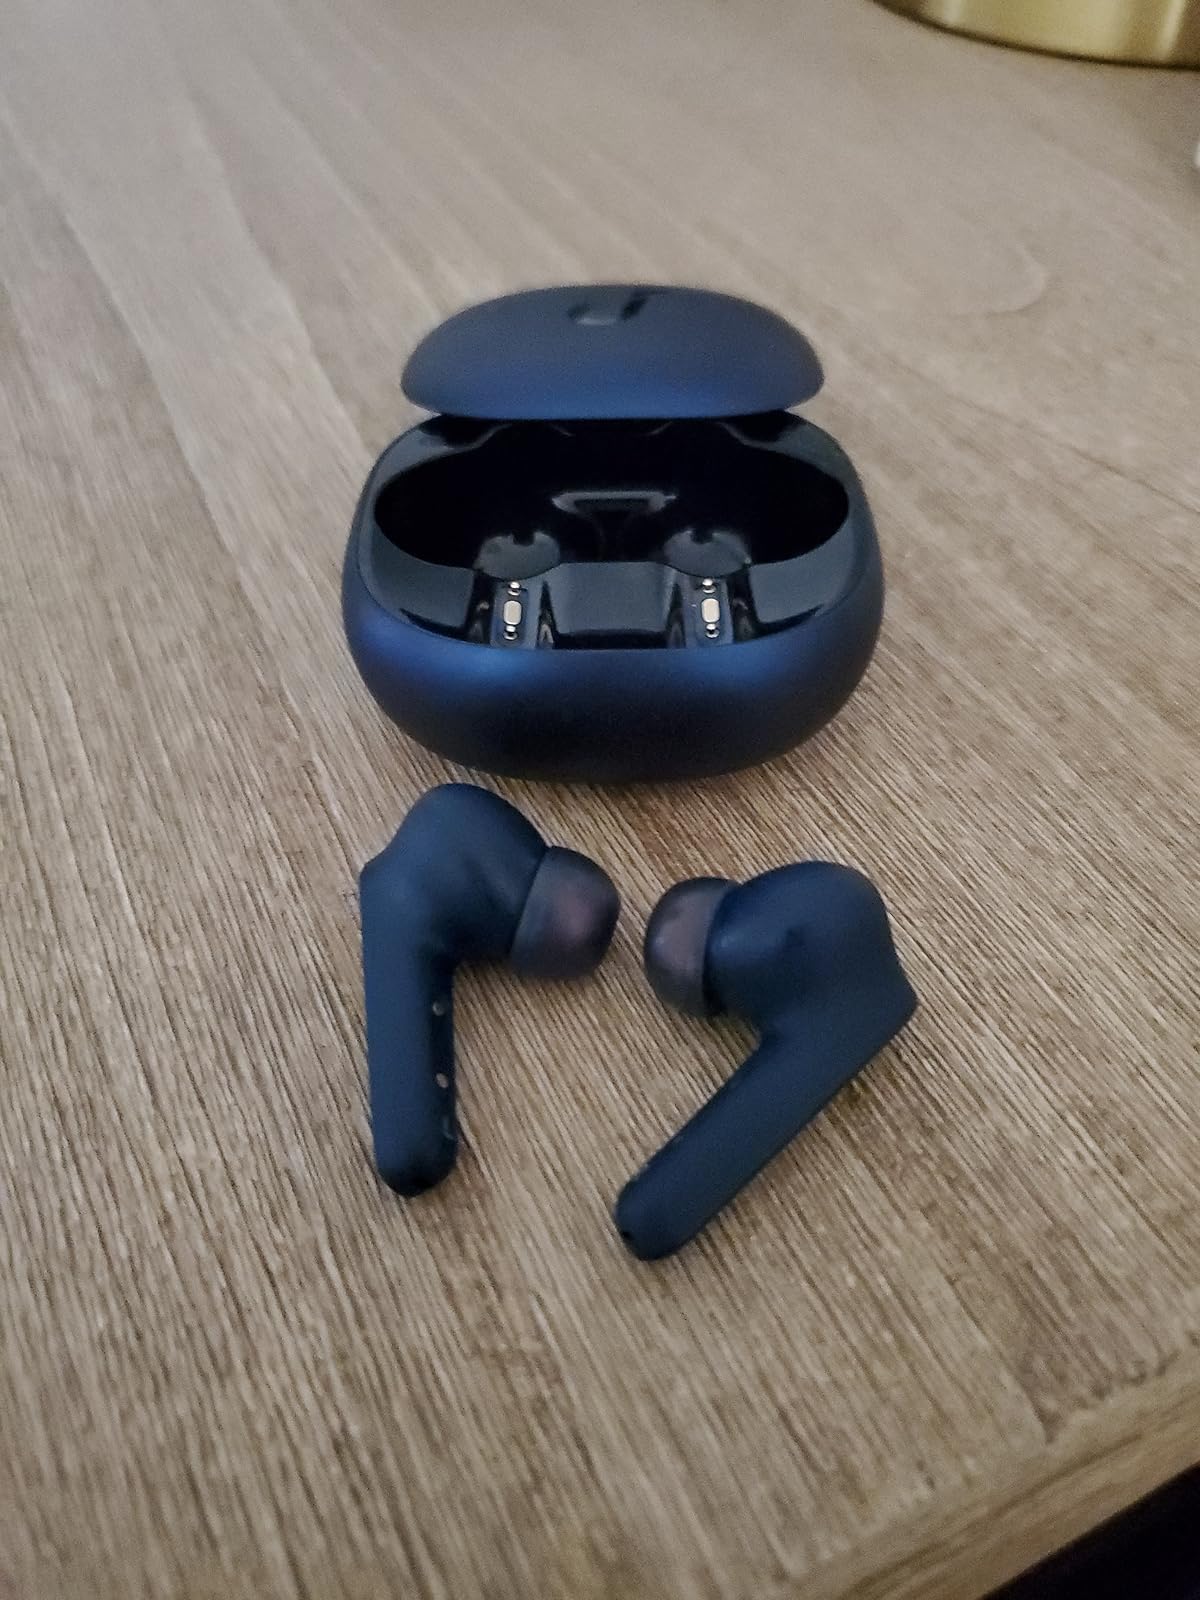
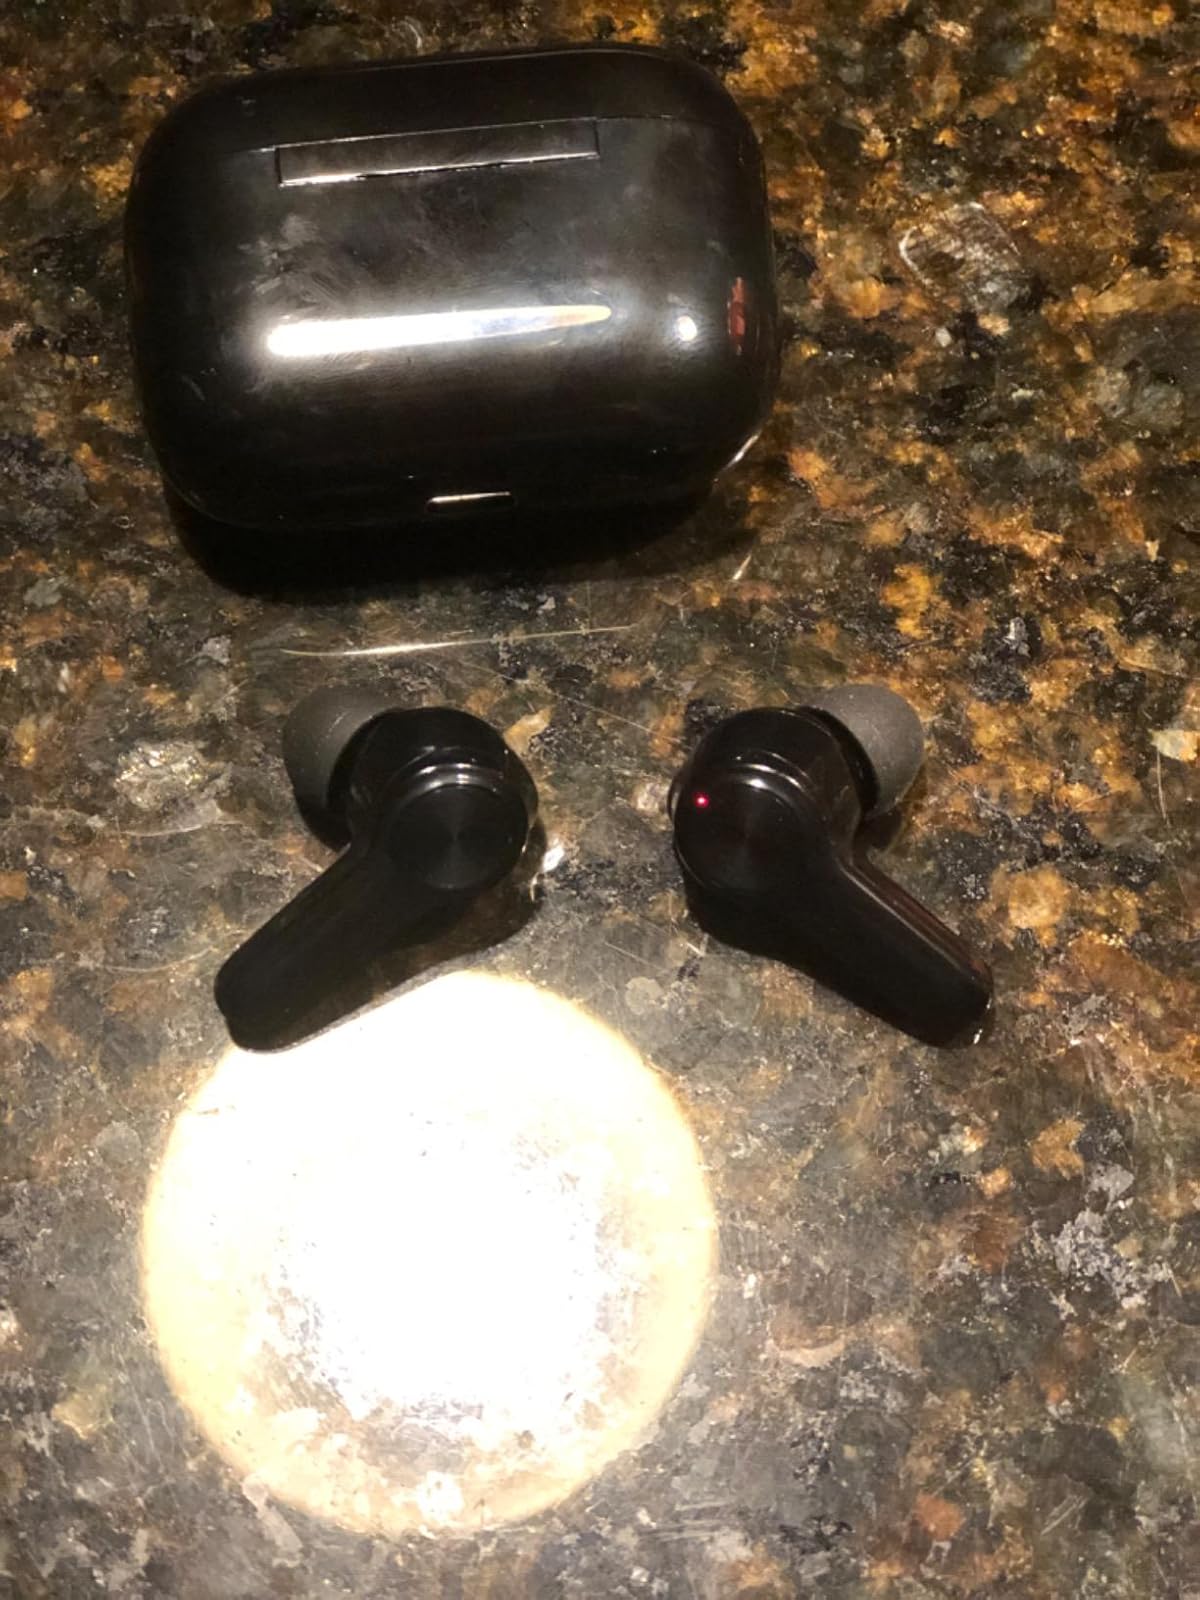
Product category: earbuds
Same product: no